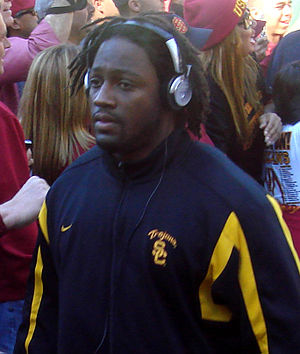
Chauncey Washington
Chauncey Washington
Chauncey Washington er en amerikansk footballspiller, der pt. er free agent. Han har tidligere spillet flere sæsoner i NFL-ligaen, blandt andet for Jacksonville Jaguars.